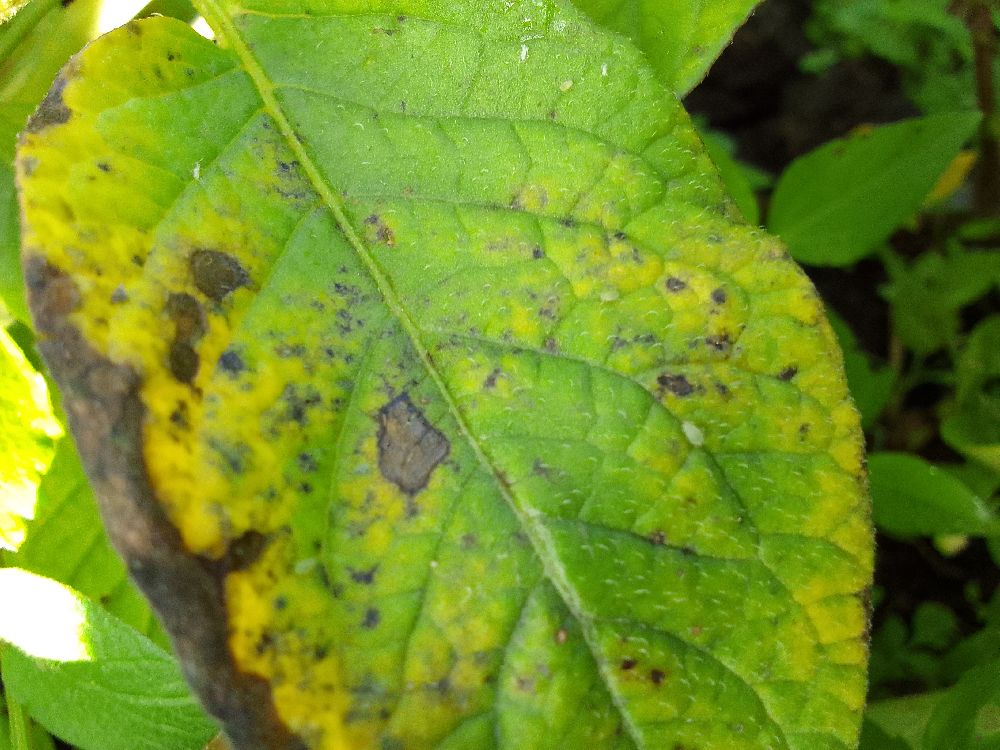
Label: Early blight